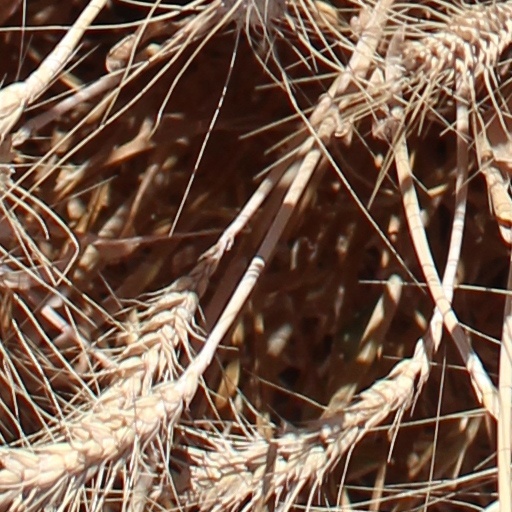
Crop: wheat